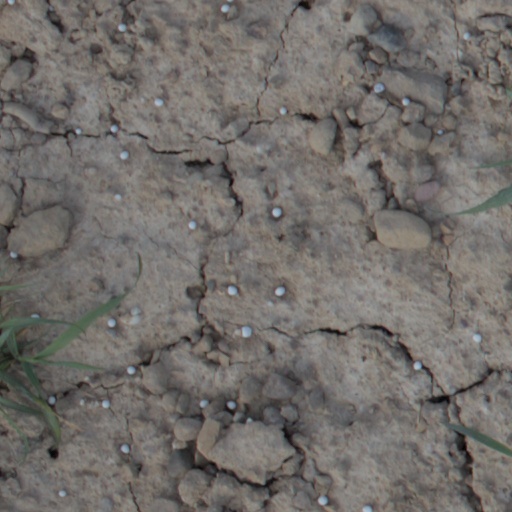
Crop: wheat